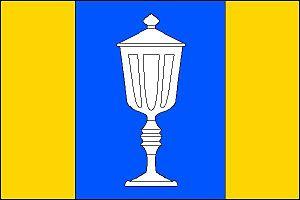
Staré Hutě est une commune du district d'Uherské Hradiště, dans la région de Zlín, en République tchèque. Sa population s'élevait à 129 habitants en 2018.